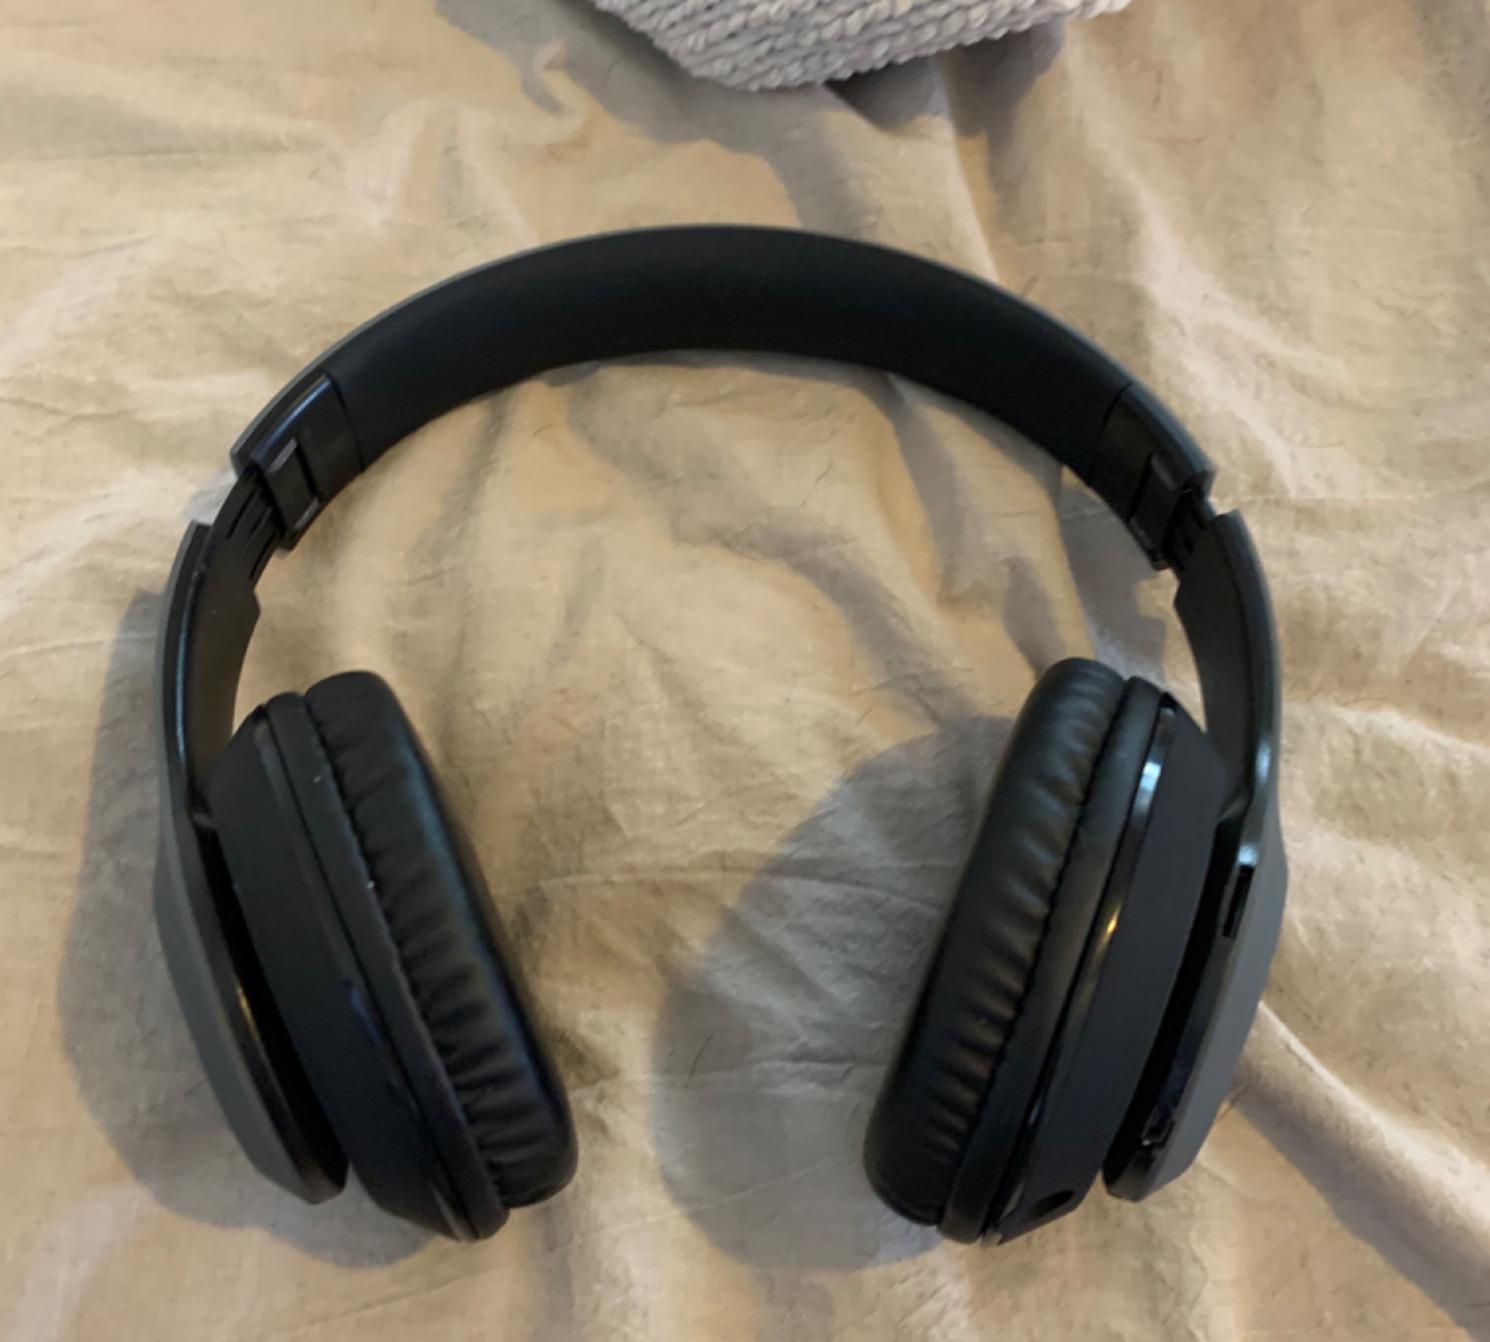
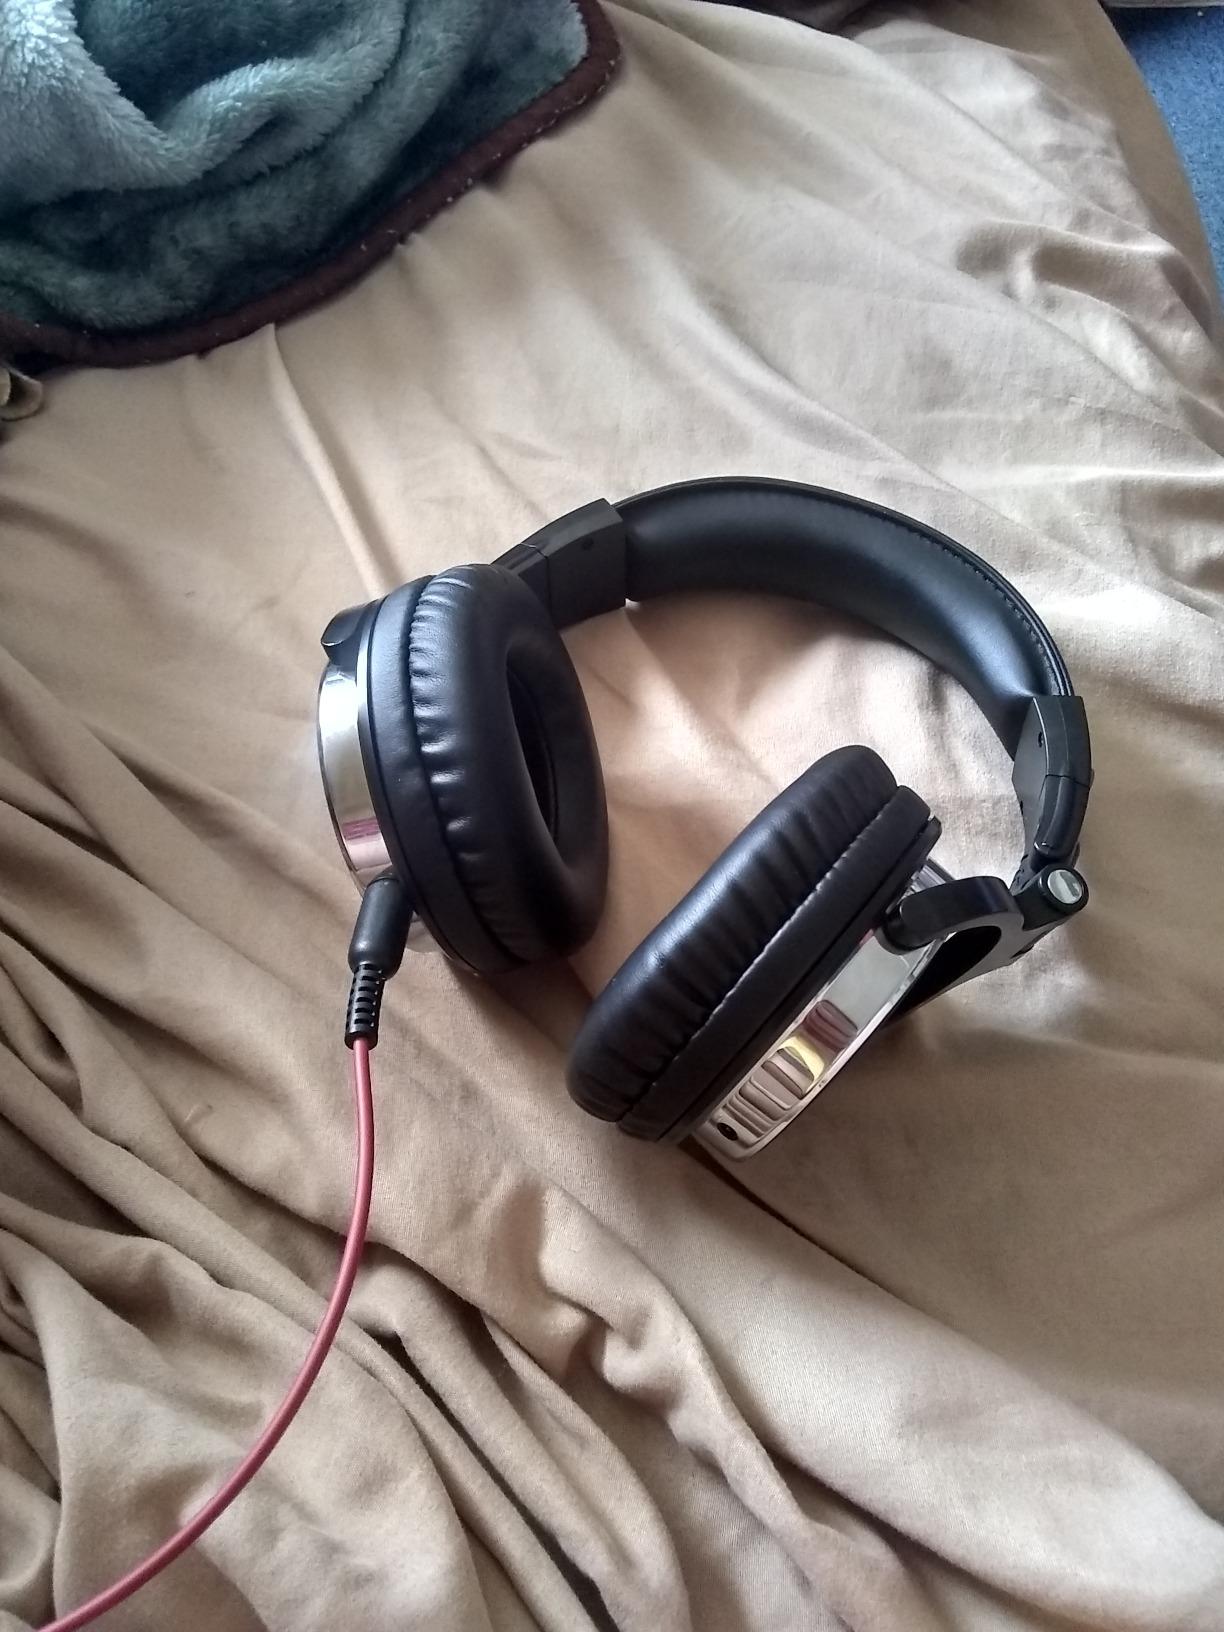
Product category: headphones
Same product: no